Poudrerie nationale de Vonges

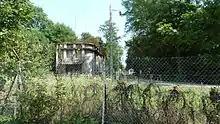
View from the sports facility

On 28 February 1970 as part of a reform of the Powder Department the Esquerdes Powder Mill in the Pas de Calais was closed and annexed to the Vonges Powder Mill.